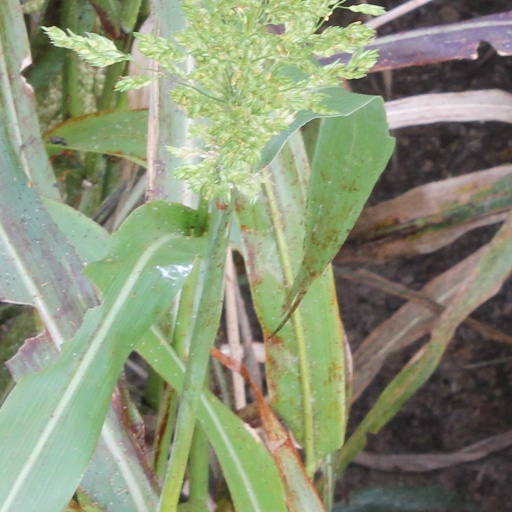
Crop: sorghum